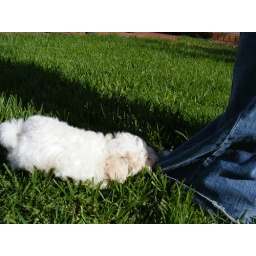
the cute behaved puppy stage is over apparently.